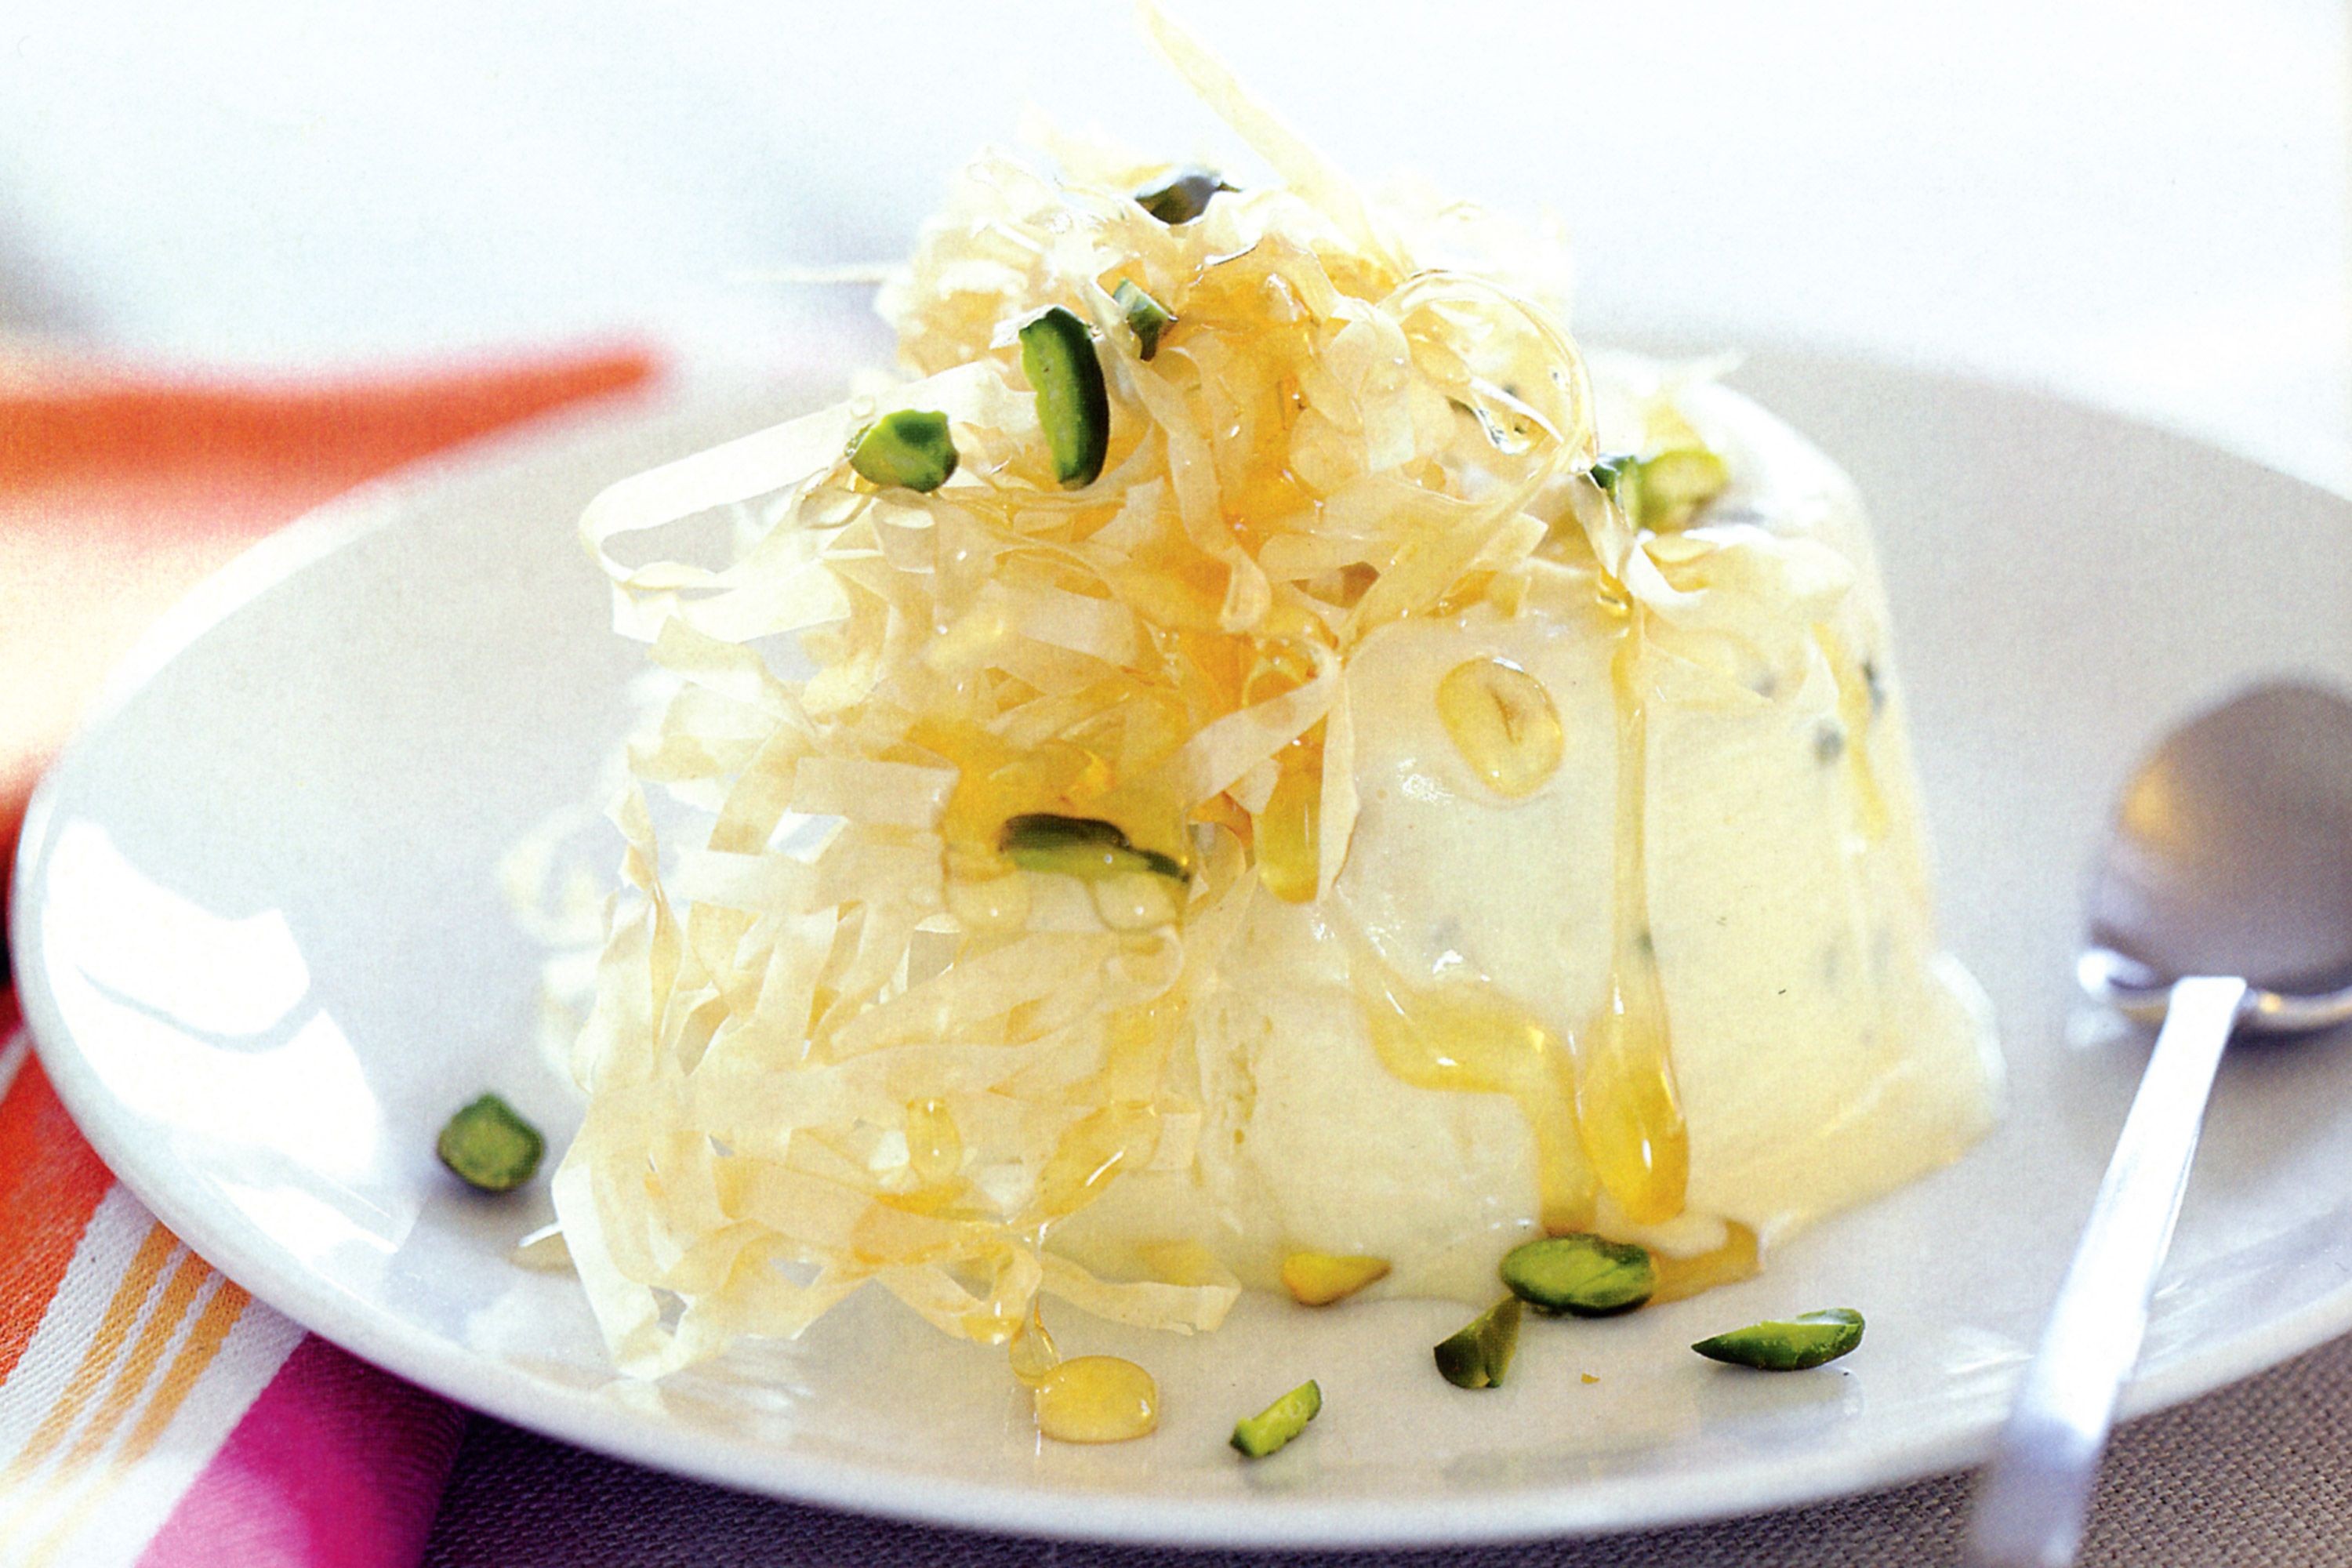
Dish: kulfi